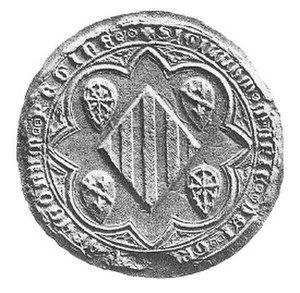
Marie de Navarre ou Marie d'Évreux, née vers 1329 et morte le 29 avril 1347 à Valence, est une infante de Navarre, devenue reine d'Aragon de 1338 à 1347 par mariage avec le roi Pierre IV d'Aragon le Cérémonieux.